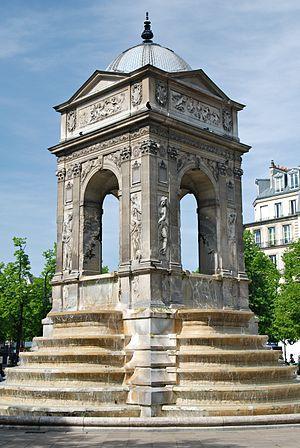
La fontaine des Innocents, d'abord appelée fontaine des Nymphes, est une fontaine située à Paris 1ᵉʳ sur l'actuelle place Joachim-du-Bellay dans le quartier des Halles. De style Renaissance, elle a connu diverses modifications et a été déplacée à deux occasions. Elle est classée monument historique depuis 1862.
Les panneaux « Histoire de Paris » sont des panneaux d'information installés dans les rues de Paris devant certains des monuments parisiens.